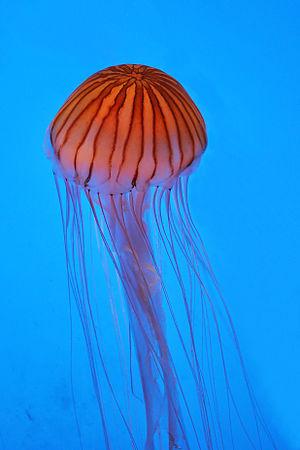
Les Scyphozoaires sont une classe d'animaux cnidaires. Ils sont généralement appelés méduses, bien que ce terme désigne aussi un stade particulier dans la vie reproductive des cnidaires. Les méduses sont des organismes transparents et gélatineux qui peuvent renfermer jusqu'à 95 % d'eau.
La biologie marine est l'étude scientifique des organismes et écosystèmes marins, littoraux et estuariens ou d’organismes indirectement liés à l'eau de mer. La biologie marine diffère de l'écologie marine. En écologie marine, les chercheurs se concentrent sur la façon dont les organismes interagissent les uns avec les autres et l'environnement, tandis qu’en biologie marine, les chercheurs étudient l’organisme lui-même. Contrairement à d'autres branches de la biologie définies par rapport à un taxon, c'est un milieu naturel qui sert de définition au cadre de cette discipline. La biologie marine couvre un large champ de domaines : de l'échelle nanométrique à l'échelle microscopique aux échelles des poissons, crustacés et plus grands cétacés qui atteignent jusqu'à un 30 mètres de longueur.